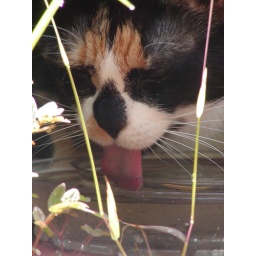
best viewed large to be able to see this amazing water cup that is formed by her licking.